Dusty Baker

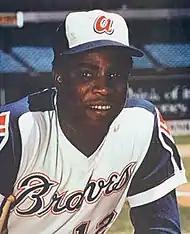
Baker in 1974

Baker made his debut as a call-up on September 7, 1968, against the Houston Astros. He went 0-for-1, and he appeared in five other games that year and collected two hits. He played in the minors for most of the next three seasons, playing just 45 games for the major league Braves during that time while batting over .300 for the Triple-A Richmond Braves in 1970 and 1971. Finally, Baker made the roster for Opening Day in 1972 to get a true start to his major league career. He played in 127 games while batting .321 (third best in the National League) with 143 hits, seventeen home runs and 76 runs batted in (RBI); he received votes for Most Valuable Player, finishing 22nd. It was during the 1970s that Baker played for the Yaquis de Obregón of the Mexican Pacific League in the offseason, stating it was the toughest league that he ever played in professionally. The following year, he would play in 159 games (a career high) and batted .288 while collecting 174 hits with 101 runs, 21 home runs, and 99 runs batted in with 24 stolen bases (the latter two were career highs). He played two further seasons with the Braves, batting over .255 in each as the center fielder, but it was a moment on April 8, 1974, that earned him a place in history. On that day Baker batted fifth in the lineup behind Hank Aaron. In the fourth inning, with Baker on deck, Aaron hit a shot to left field off Al Downing for his 715th home run to pass Babe Ruth in career home runs. After expressing a desire to be traded upon the closure of the 1975 season, Baker was traded along with Ed Goodson from the Braves to the Los Angeles Dodgers for Jerry Royster, Tom Paciorek, Lee Lacy and Jimmy Wynn on November 17, 1975.